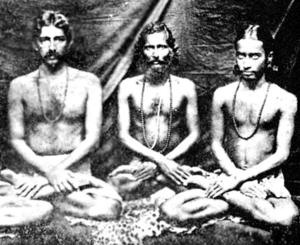
Paramahansa Yogananda ou Paramhansa Yogananda, né sous le nom de Mukunda Lal Ghosh, est un yogi et un guru qui a fait la promotion du kriya yoga en Occident.
Sādhana ou parfois sādhanā signifie :